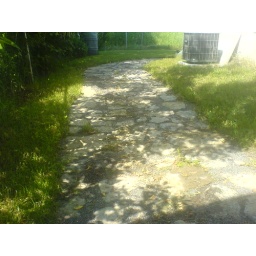
stone path leading around our house